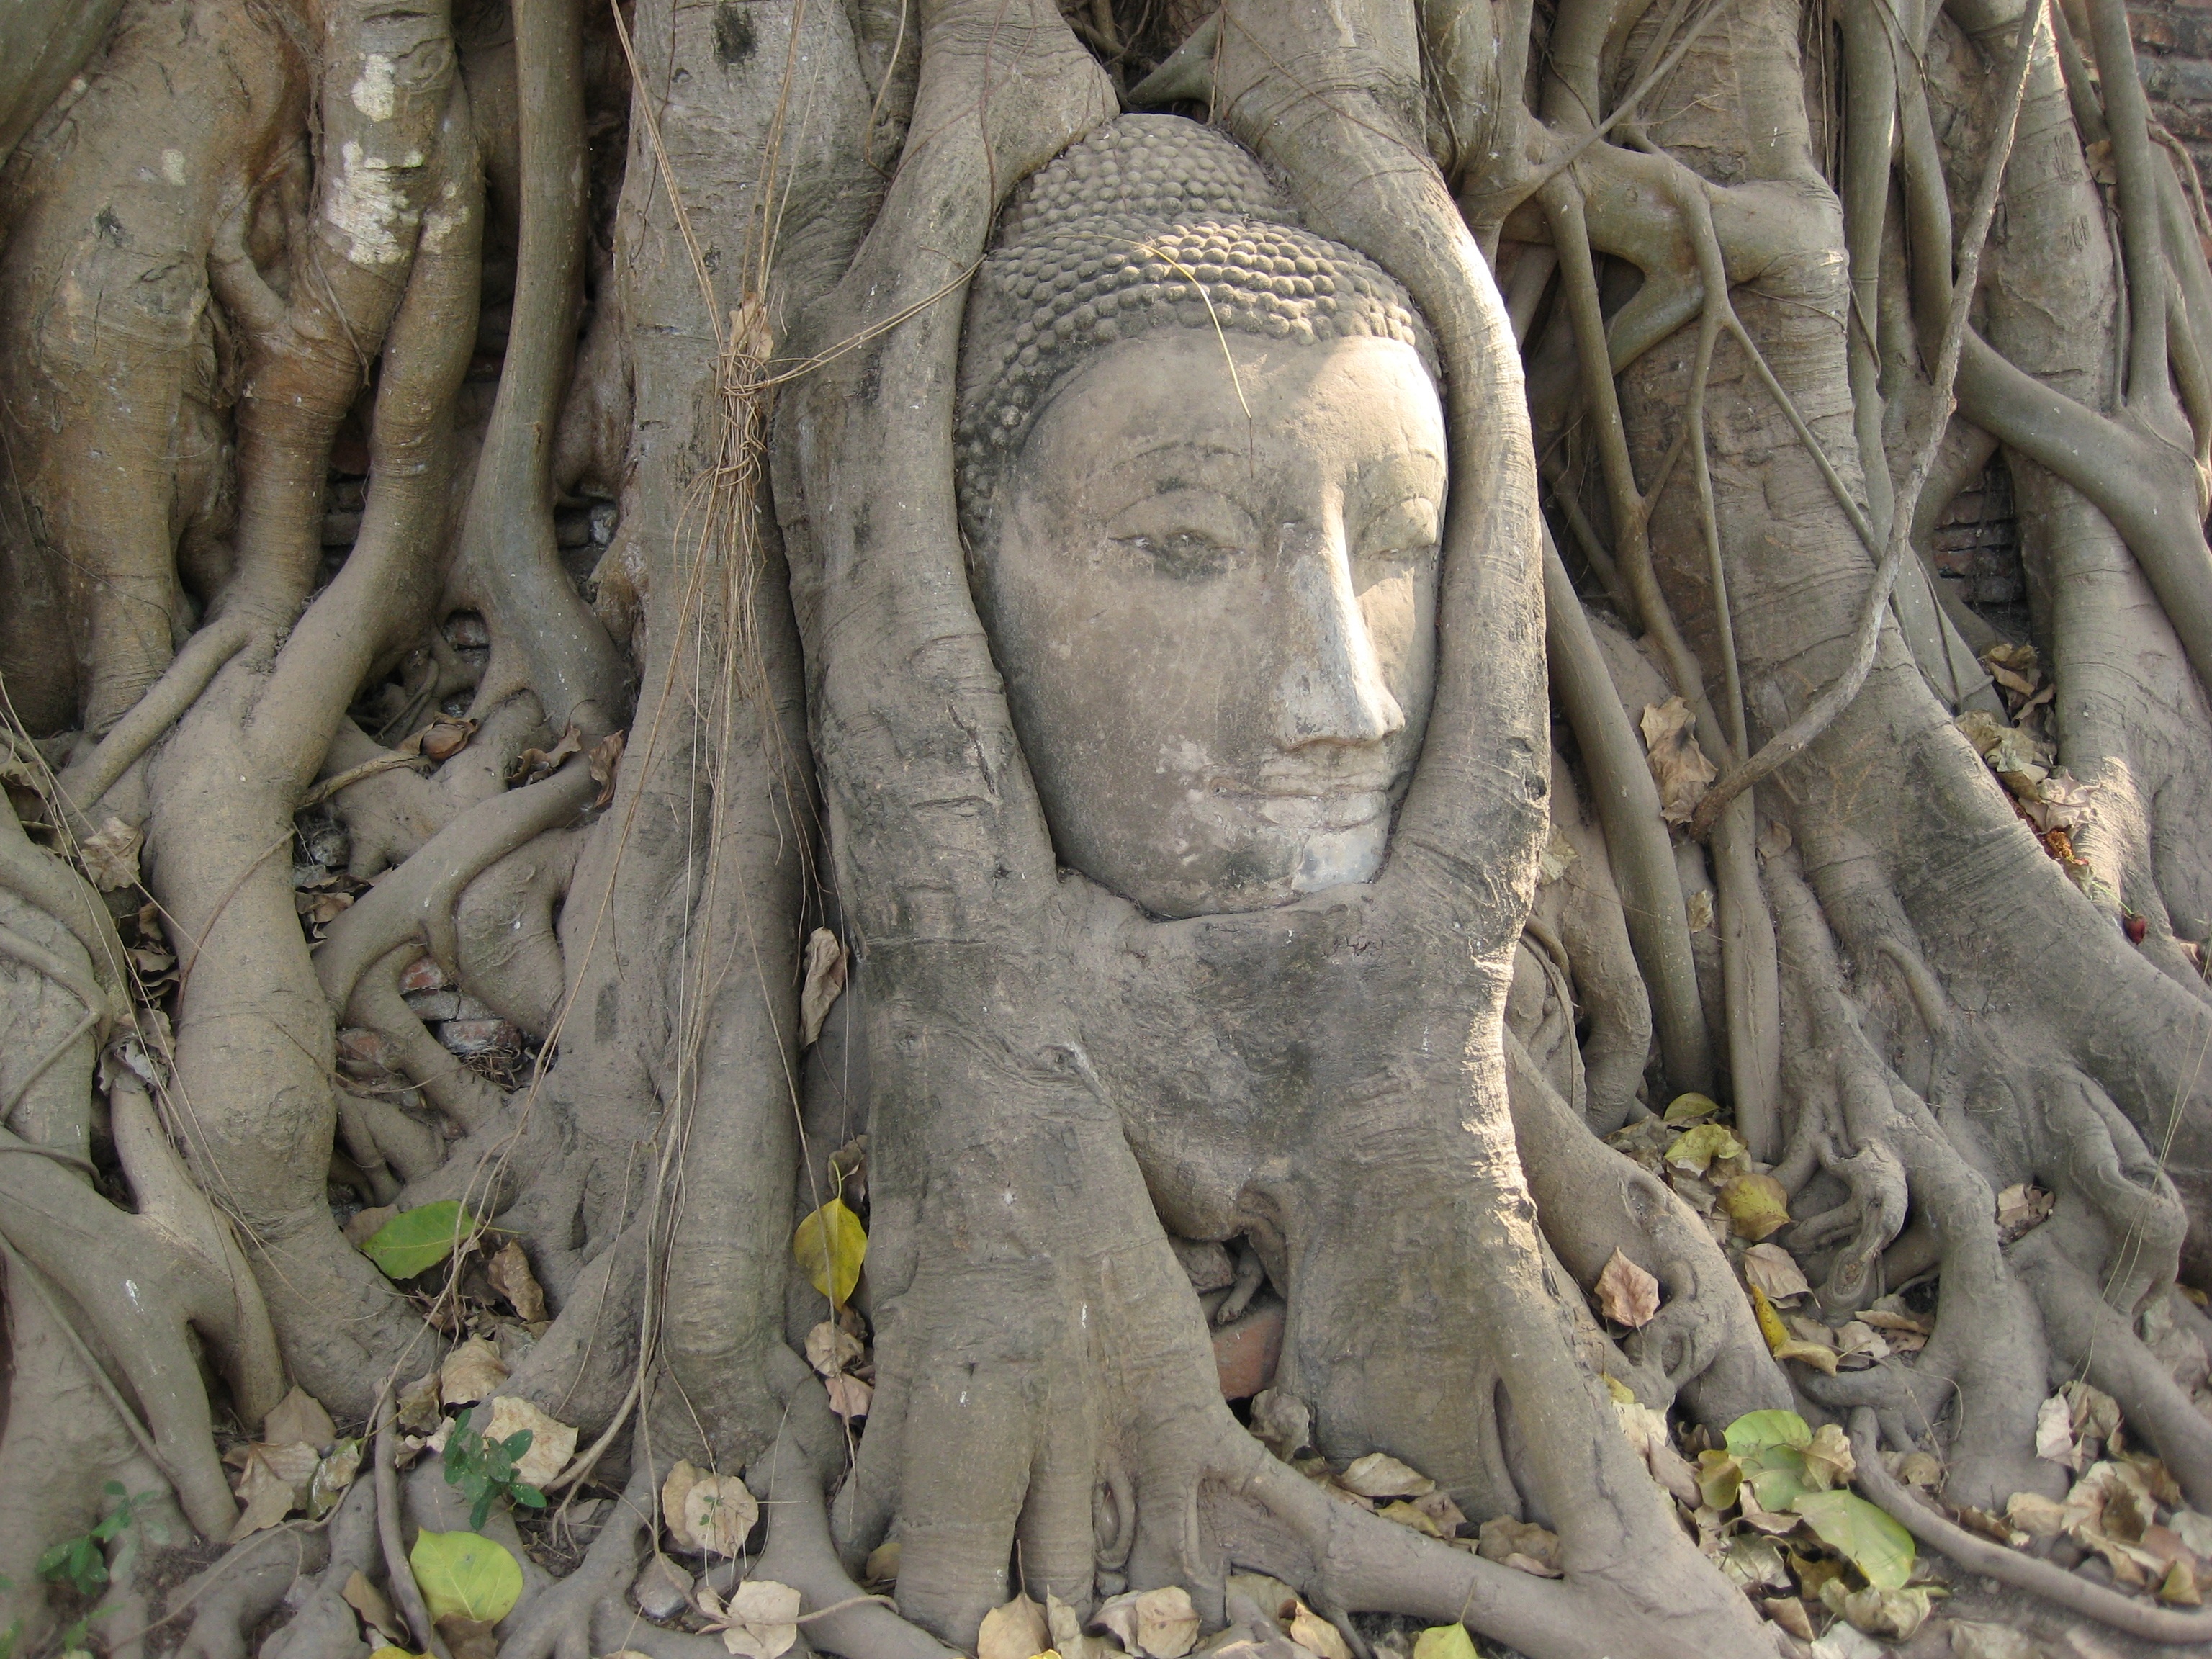
tree, plant, trunk, monument, statue, brown, asia, ancient, botany, thailand, root, sculpture, art, temple, buddha, carving, stone carving, ancient history